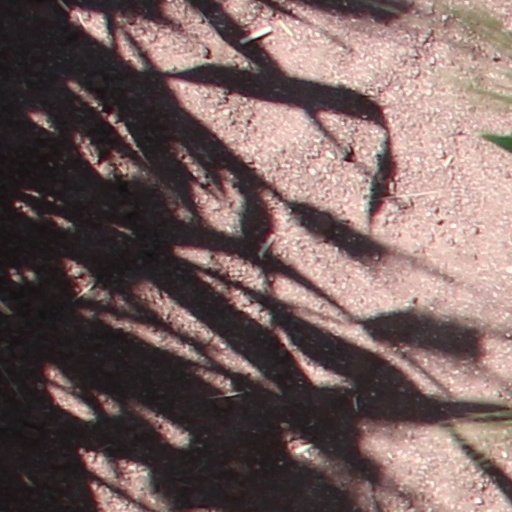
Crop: wheat